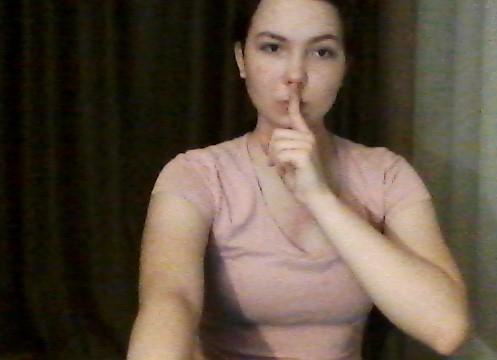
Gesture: mute